Obihiro

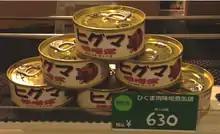
Tinned wild bear meat, sold in Tokachi Mura, a shop in Obihiro, Hokkaido, Japan, May 2013

Obihiro is famous for pork meat glazed in a special sauce on rice, which is called "butadon" and mutton, which is called "jingisukan", named after Genghis Khan. It is also famous for potatoes and dairy products, which are common produce in Tokachi. Obihiro also claims to be the origin of a dish called "chuuka chirashi". It is also known for its high quality turnips. Wild game, including venison and bear meat, is also eaten in Obihiro.